Salty (film)

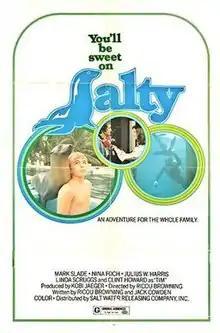
Poster

Salty is an American family comedy-drama film directed by Ricou Browning in his feature-length directorial debut. It was written by Ricou Browning and Jack Cowden, who had previously written the 1963 film "Flipper" and its subsequent television series together.